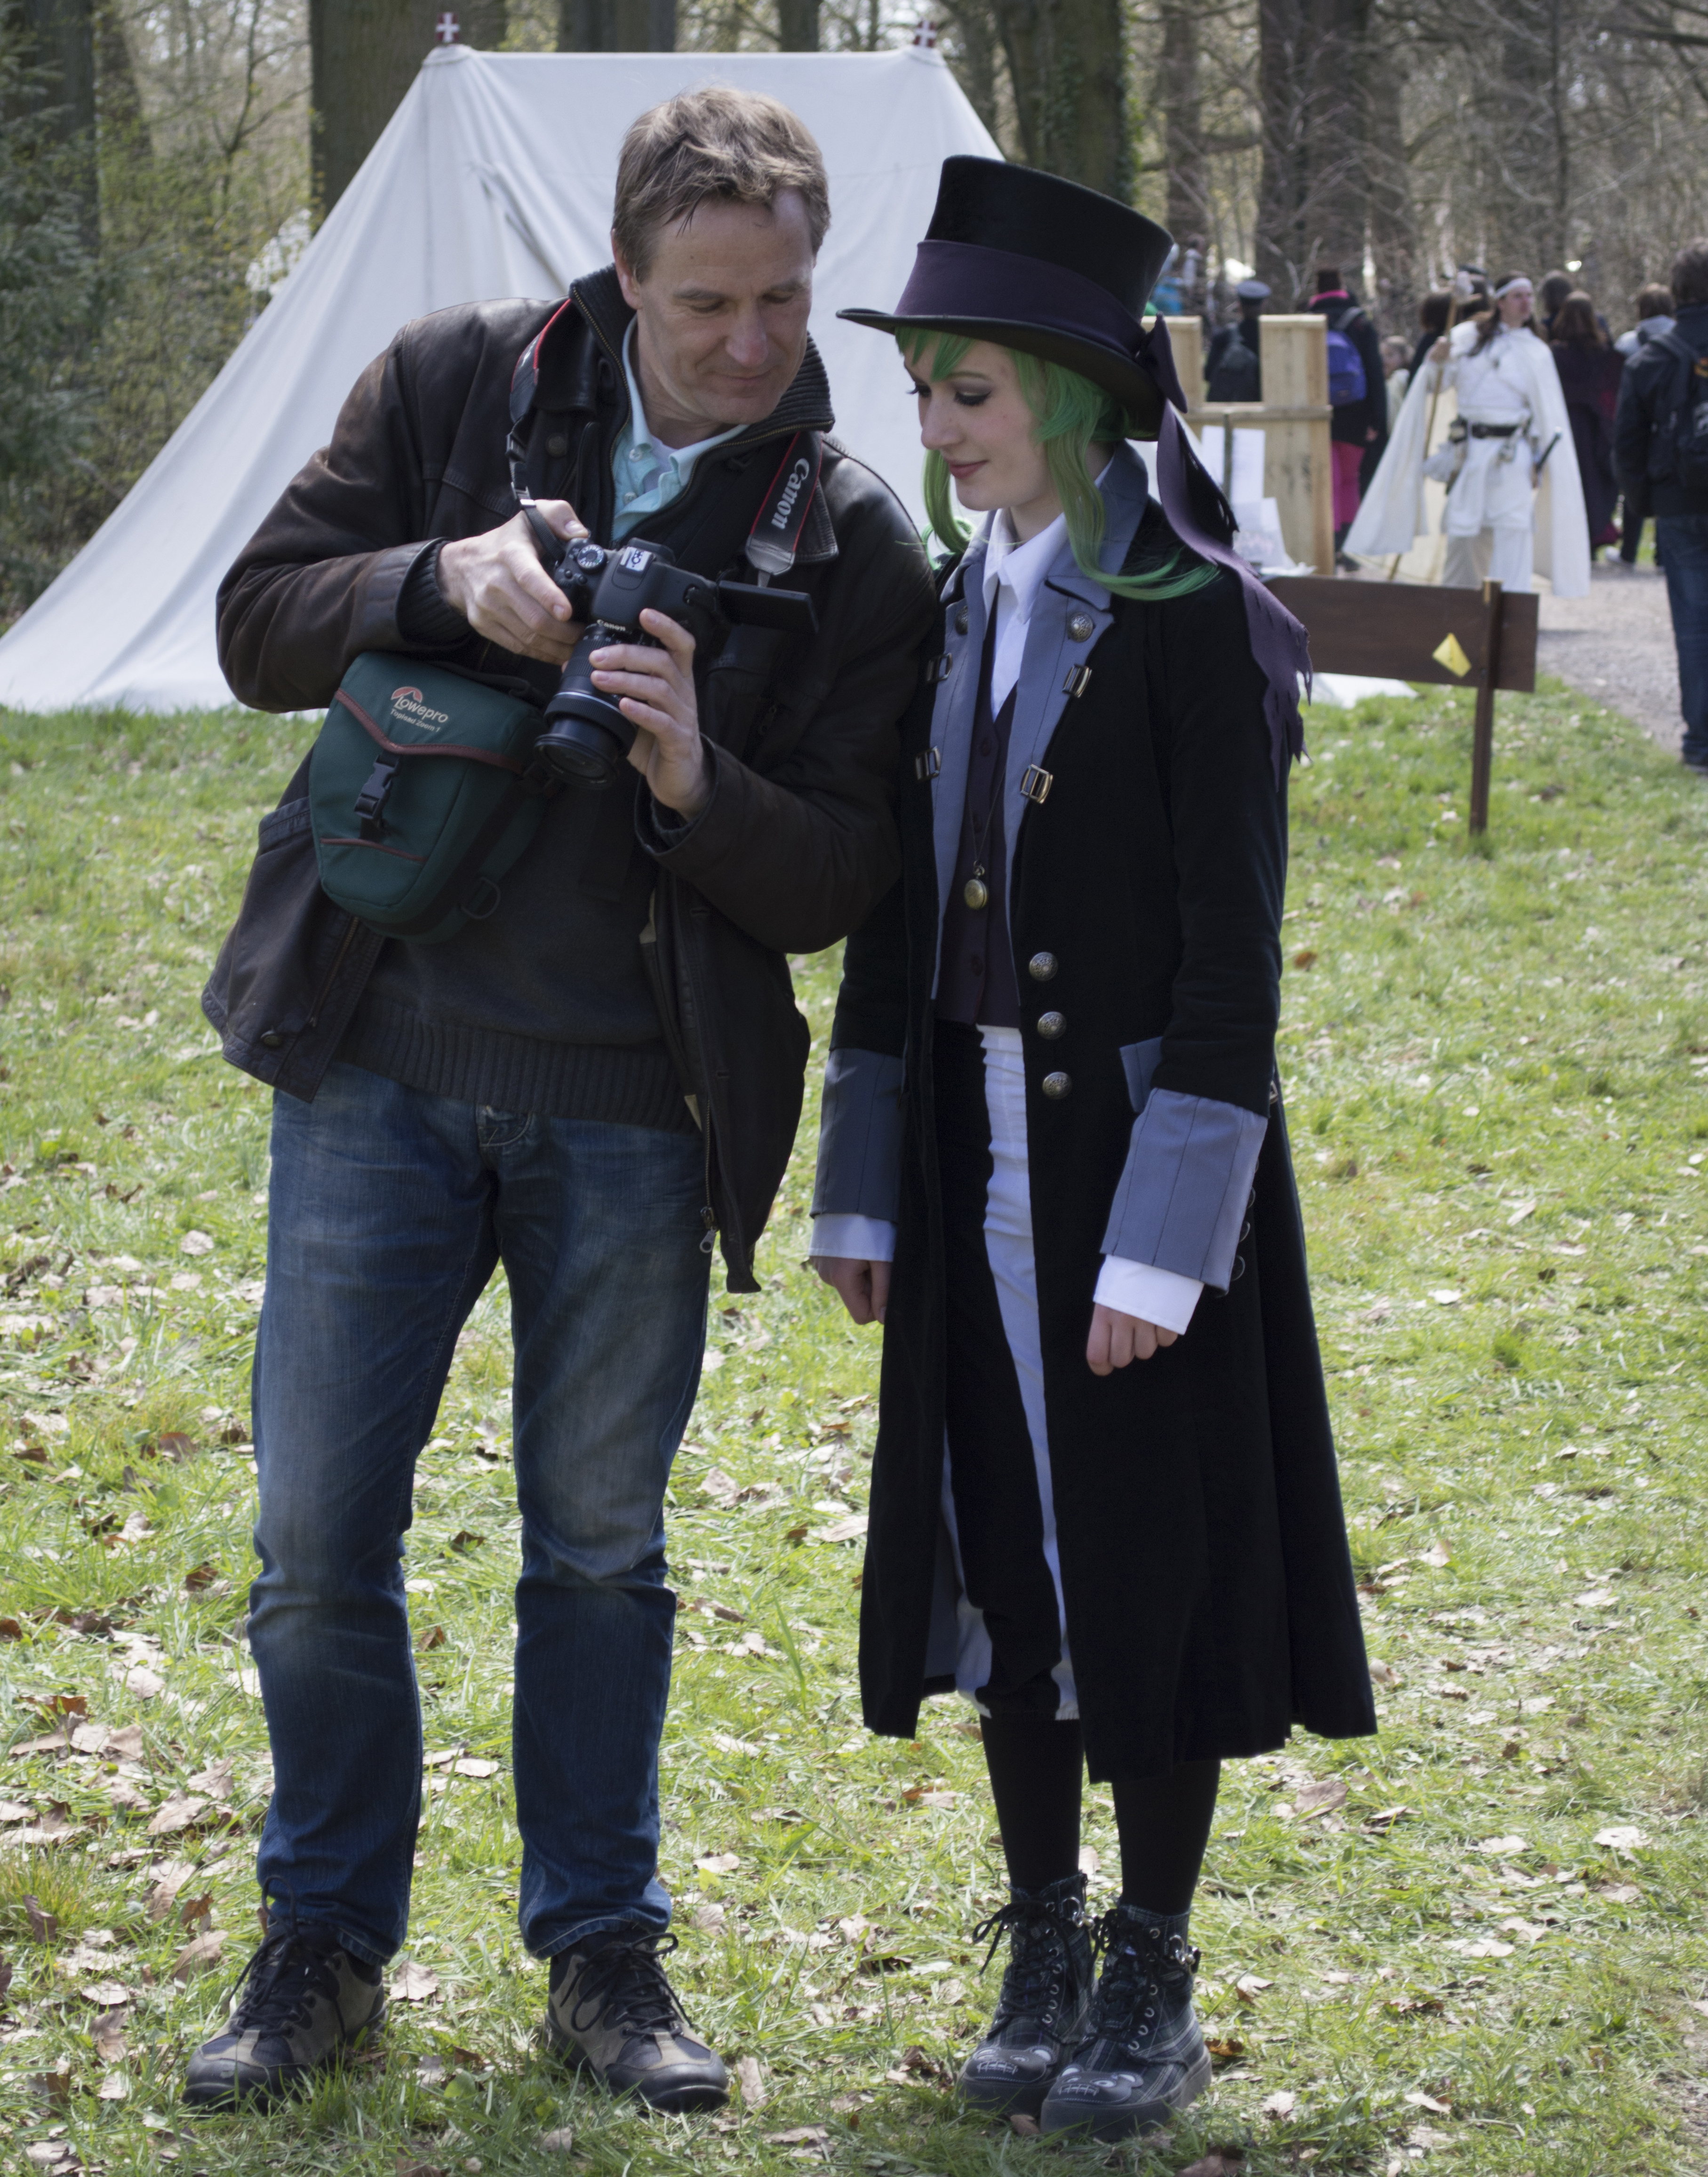
outdoor, people, photography, photo, nikon, clothing, holland, festival, nederland, netherlands, 2013, fun, dutch, outdoorphotography, picture, photograph, fotos, foto, fotografie, fantasy, elf, event, costume, fair, paulvandevelde, pdvandevelde, padagudaloma, dordrecht, nederlandinfotos, evenementenfotografie, pvdvfotografie, pdvandeveldedordrecht, nederlandsefotografie, dutchphotogaraphy, totallydutch, fotografienederland, hollandsefotografie, fotografieholland, haarzuilens, dehaar, elfia, kasteeldehaar, elffantasyfair, elfiahaarzuilens, fantasyevent, elfia2013, wwwelfiacom, dwarveshobbits, vandevelde, hogehoed, academic dress